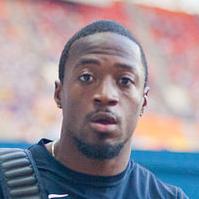
Age: 21